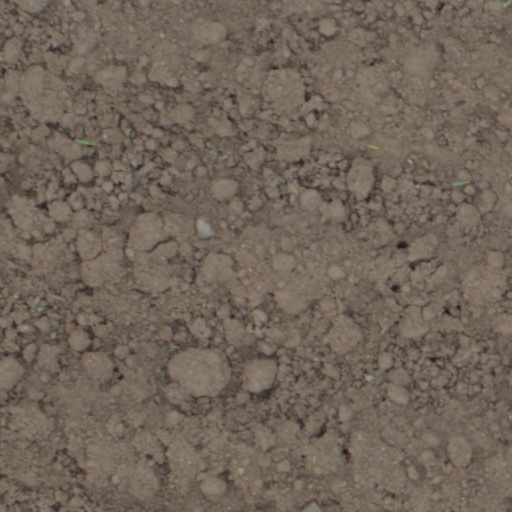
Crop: wheat